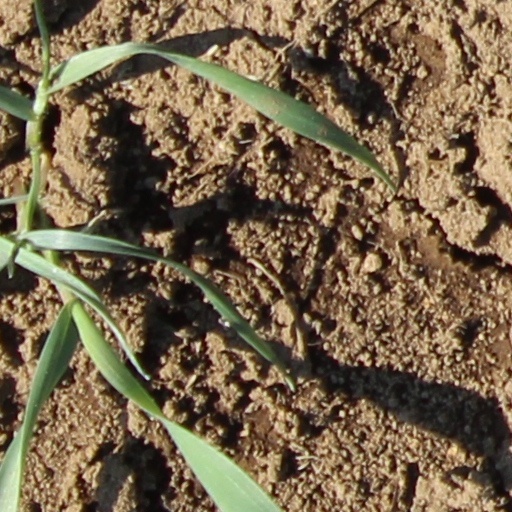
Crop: wheat